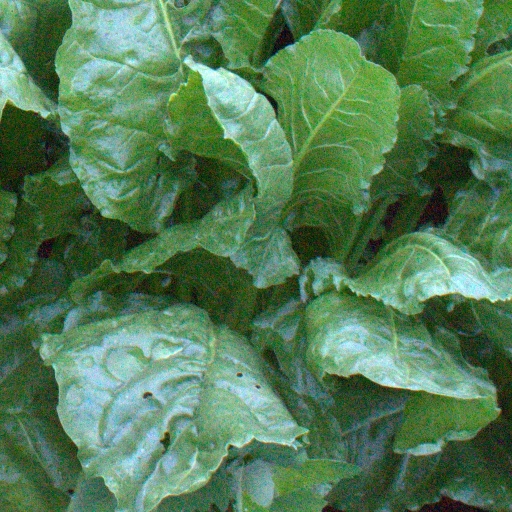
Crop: sugar beet